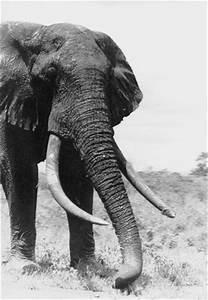
elephant